Chinatown, Honolulu

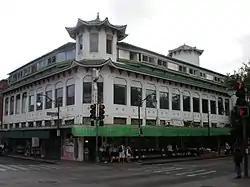
Historic Wo Fat restaurant building (built 1938), at the corner of Hotel and Maunakea

The Chinatown Historic District is a neighborhood of Honolulu, Hawaii, known for its Chinese American community. It is one of the oldest Chinatowns in the United States.